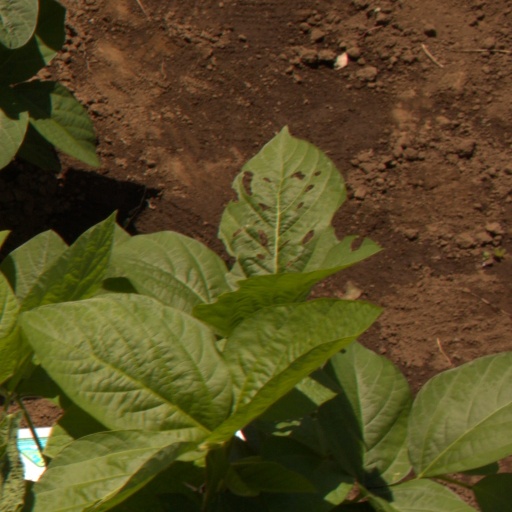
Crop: soybean